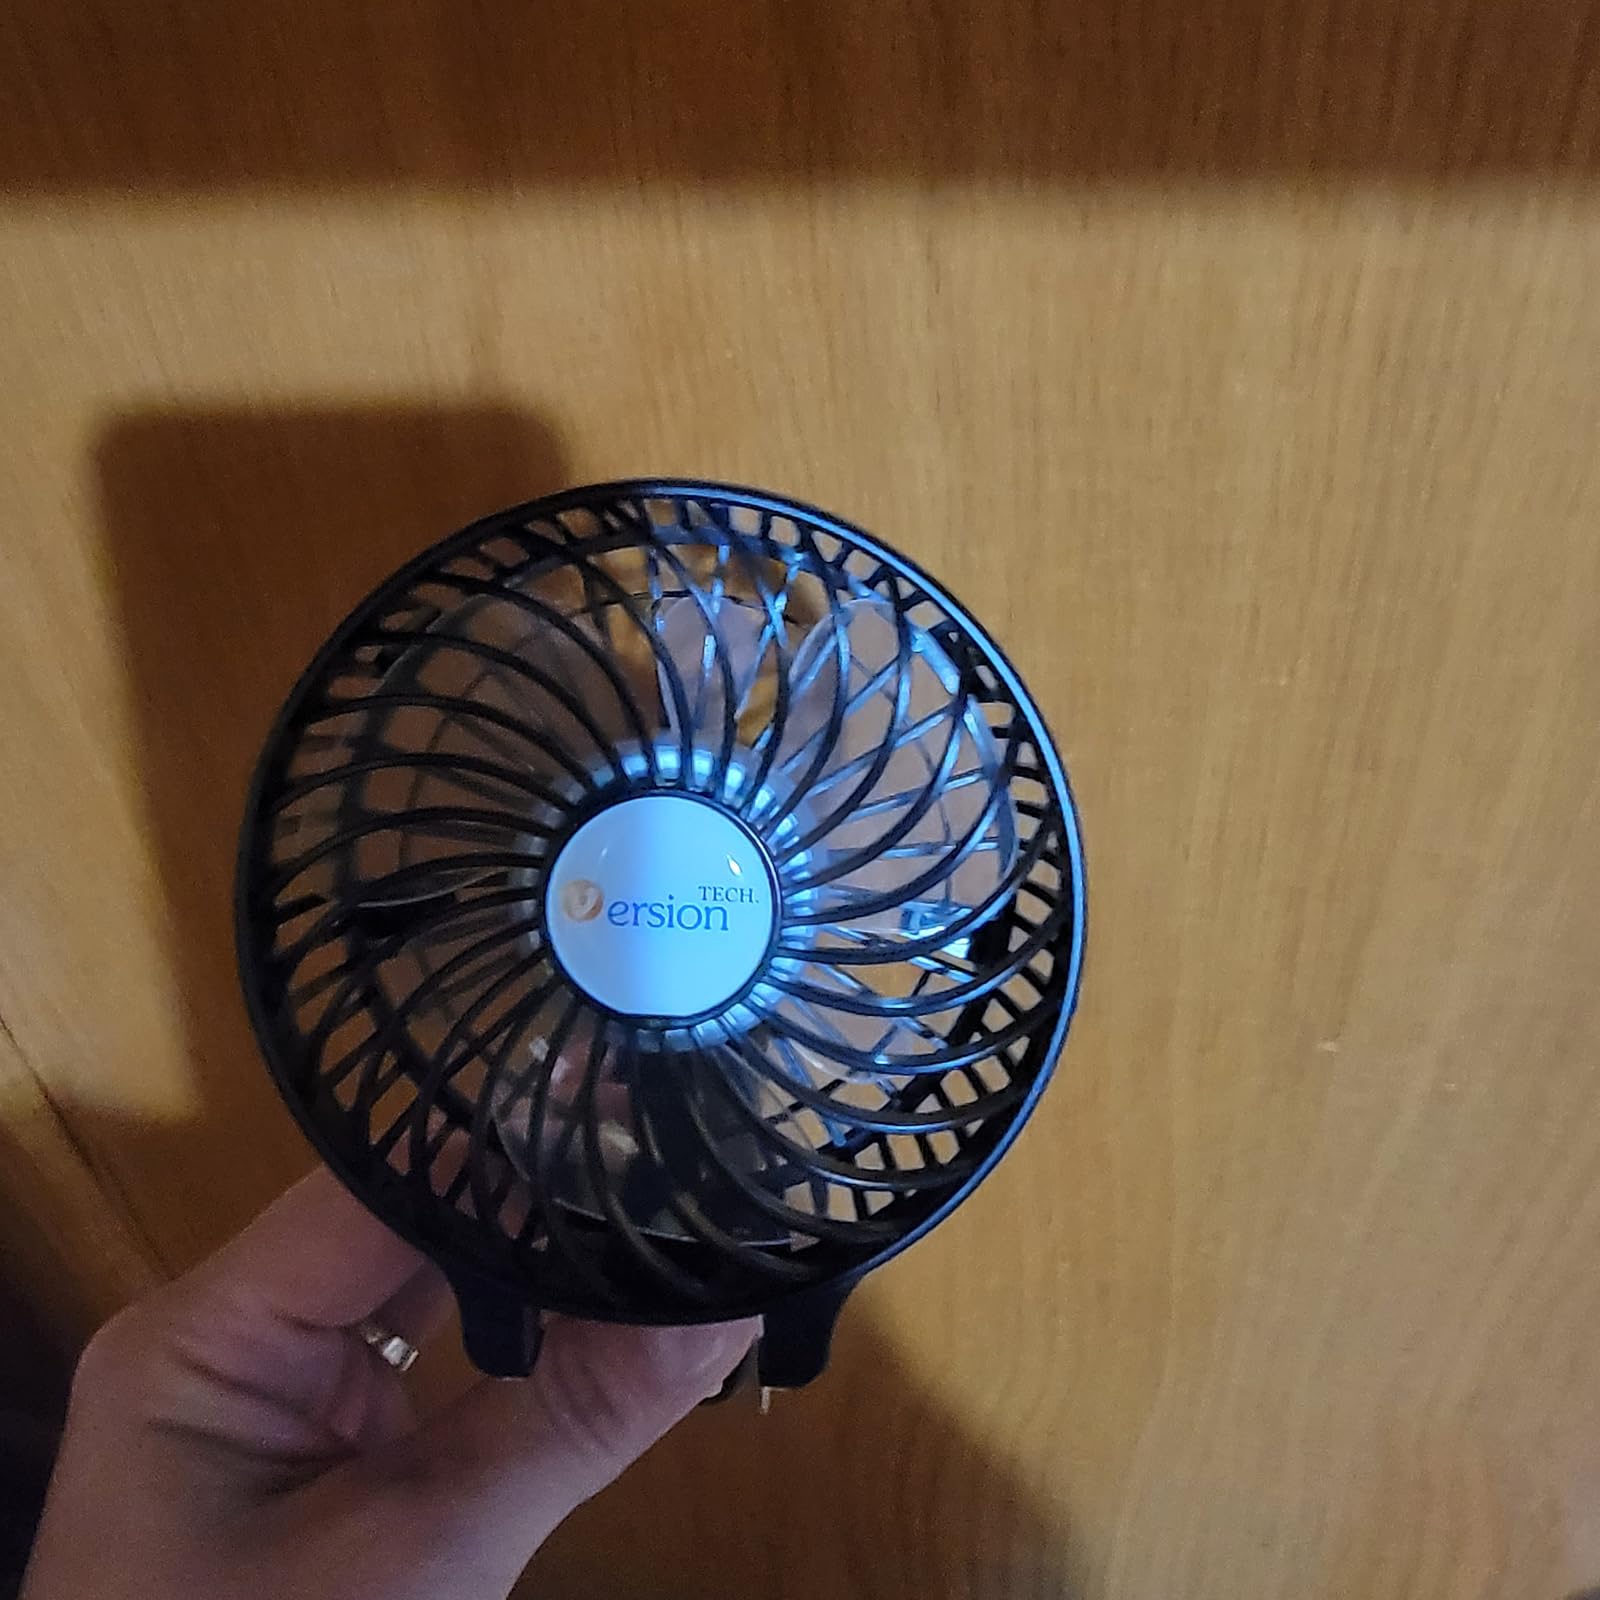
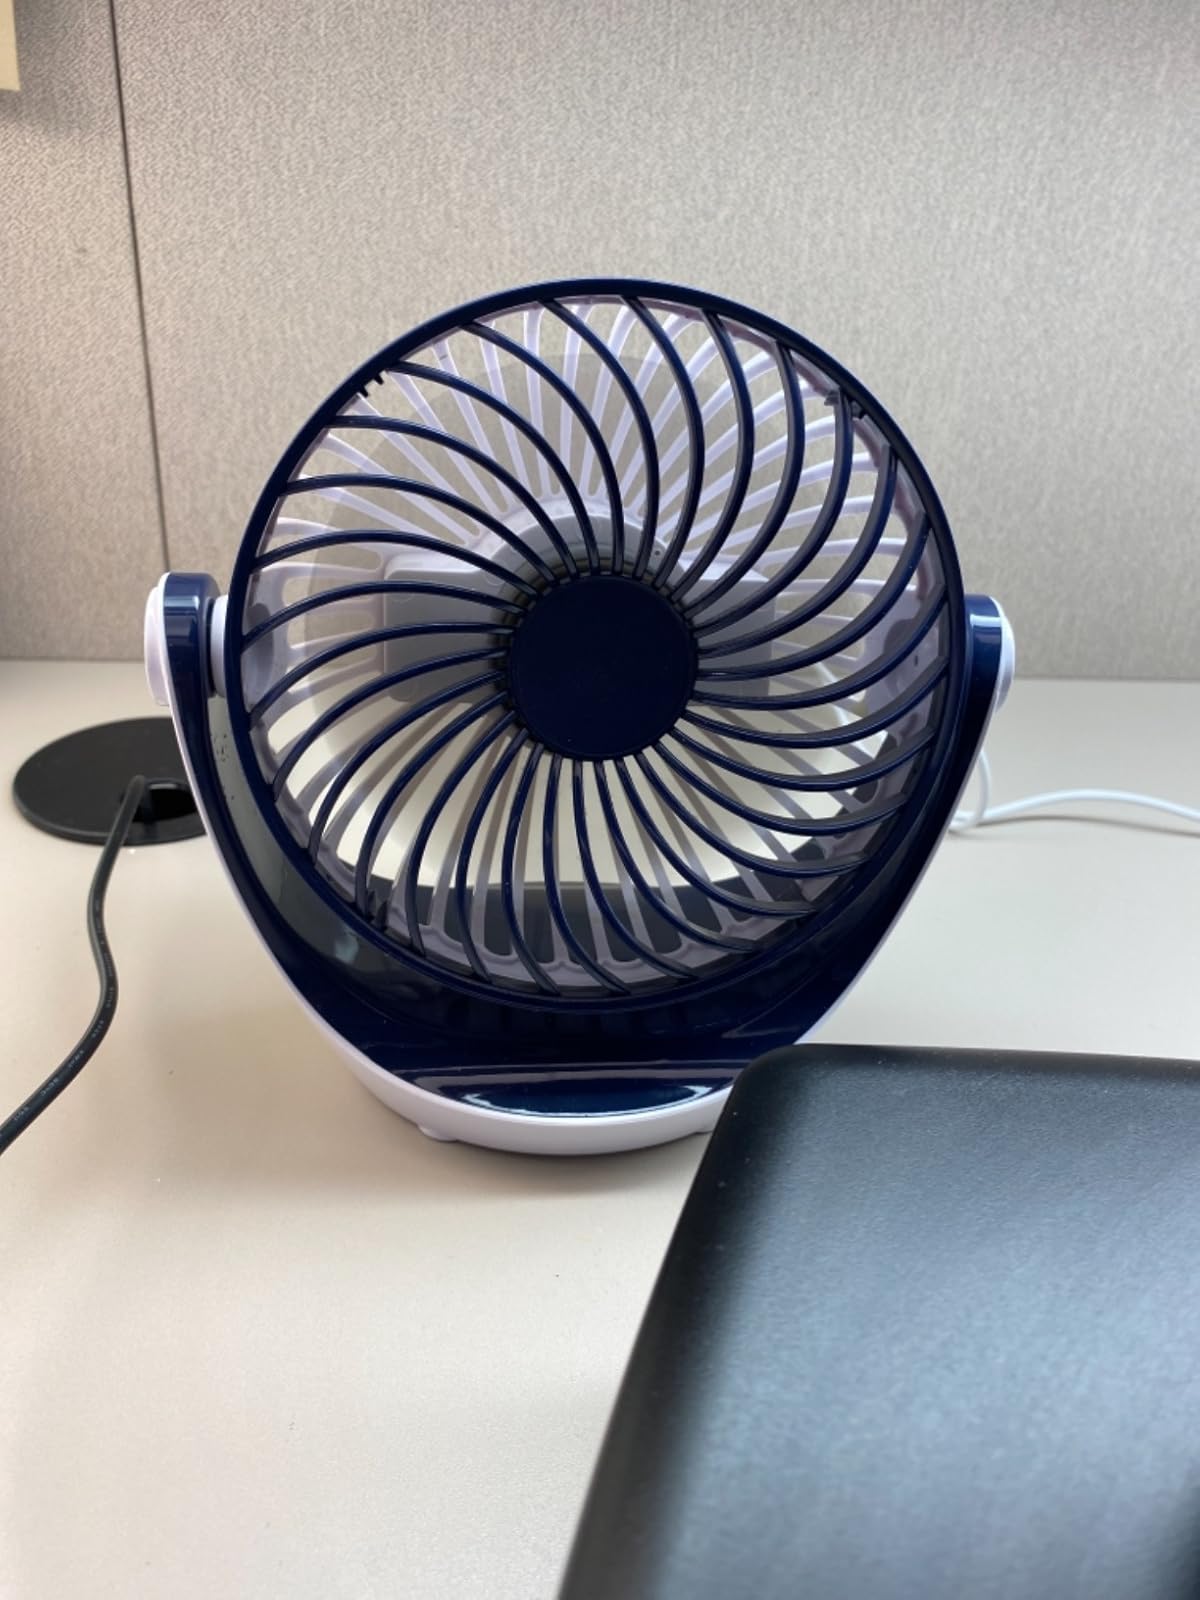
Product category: fan
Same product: no